Monoamine oxidase inhibitor

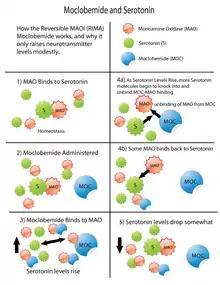
How RIMAs work and why RIMAs can only minimally increase depression-related neurotransmitters

MAOIs have been found to be effective in the treatment of panic disorder with agoraphobia, social phobia, atypical depression or mixed anxiety disorder and depression, bulimia, and post-traumatic stress disorder, as well as borderline personality disorder, and obsessive–compulsive disorder (OCD). MAOIs appear to be particularly effective in the management of bipolar depression according to a retrospective-analysis from 2009. There are reports of MAOI efficacy in OCD, trichotillomania, body dysmorphic disorder, and avoidant personality disorder, but these reports are from uncontrolled case reports.